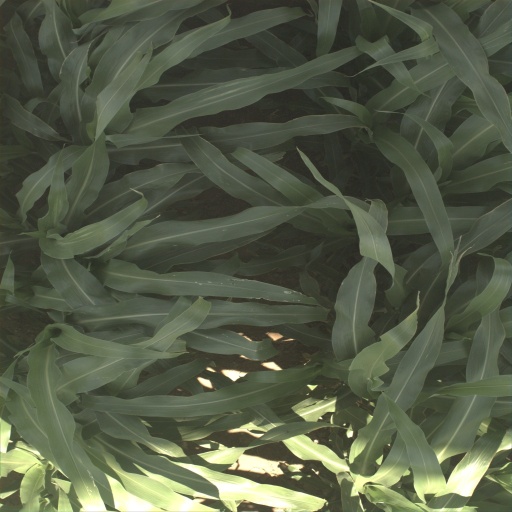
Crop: sorghum